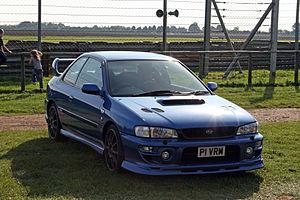
L'Impreza est un modèle automobile compact du constructeur japonais Subaru, apparu en 1992.